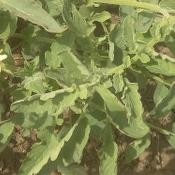
Crop: Tomato
Condition: healthy-leaf